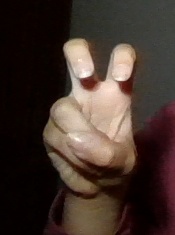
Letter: toot